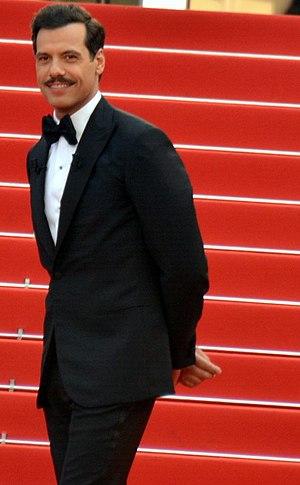
Laurent Lafitte au festival de Cannes
Laurent Lafitte, né le 22 août 1973 à Paris, est un acteur et humoriste français, pensionnaire de la Comédie-Française.